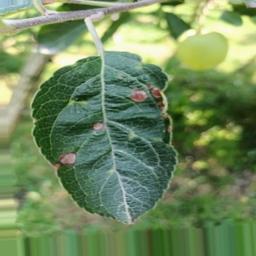
Label: Alternaria